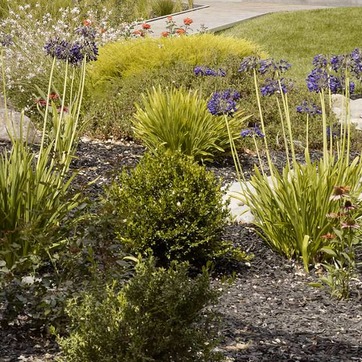
Material: foliage